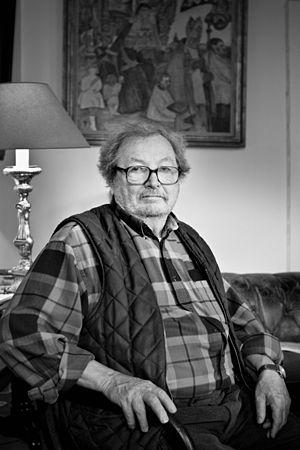
Gommaar Timmermans, est un auteur et dessinateur Belge. Il est plus connu sous le pseudonyme GoT.